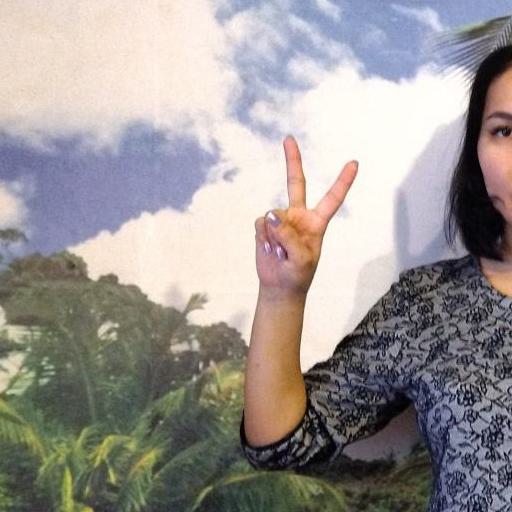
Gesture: peace